Diary of a Wimpy Kid Christmas: Cabin Fever

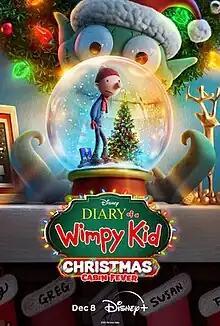
Official poster

Diary of a Wimpy Kid Christmas: Cabin Fever is a 2023 animated Christmas comedy film directed by Luke Cormican. It is the seventh installment in the "Diary of a Wimpy Kid" film series, the third animated feature, and the first adaptation of "" by Jeff Kinney. Wesley Kimmel replaced Brady Noon as Greg Heffley, while Hunter Dillon, Erica Cerra and Chris Diamantopoulos reprised their roles as Rodrick, Susan and Frank respectively. Ethan William Childress is replaced by Spencer Howell in the role of Rowley Jefferson.